William Johnstone (VC)

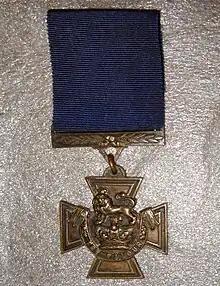
Johnstone's Victoria Cross

He was 31 years old, and a stoker in the Royal Navy during the Crimean War when the following deed took place for which he was awarded the VC.